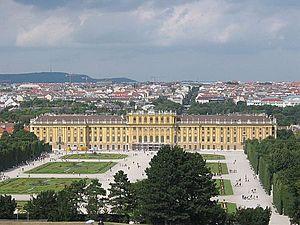
Hietzing est le treizième arrondissement de Vienne. Situé à l'extrémité occidentale de la ville où il encadre le Wienerwald, Hietzing est entouré par Liesing au sud, Meidling à l'est, Penzing, qui faisait partie de Hietzing jusqu'en 1938 au nord, Rudolfsheim-Fünfhaus au nord-est et par le village de Purkersdorf, à l'ouest. La majeure partie de la frontière nord est constituée par la Vienne.